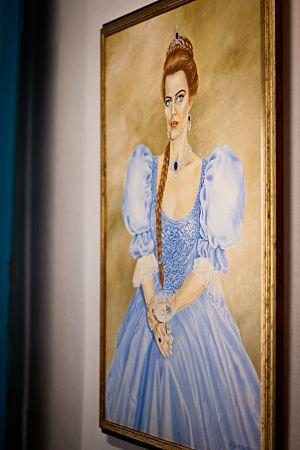
Ana Jacinta de São José, dite dona Beija est une courtisane brésilienne qui fut l'une des personnalités marquantes dans la région d'Araxá dans l'État des Minas Gerais (Mines Générales) au XIXᵉ siècle.